Sunshine Beach, Queensland

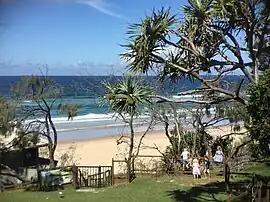
Sunshine Beach, 2016

Sunshine Beach is a coastal town and suburb in the Shire of Noosa, Queensland, Australia. In the , the suburb of Sunshine Beach had a population of 2,480 people.